Lisa Fischer

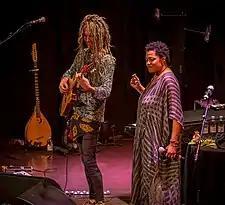
Fischer performing with JC Maillard in 2016

In 2014, Fischer began her solo tour accompanied by her band Grand Baton, performing across the United States, Canada, Europe, Asia, Australia, and New Zealand. That same year, a press release announced Fischer would collaborate with performer Billy Childs on a studio project about Laura Nyro. 2015, returning to her solo career, Fischer sold out six consecutive shows at The Jazz Standard in New York City.